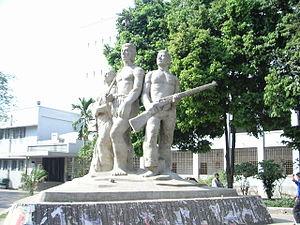
L'université de Dacca, est la plus ancienne université du Bangladesh. Elle a été fondée par le Raj britannique en 1921, sur le modèle d'Oxbridge.